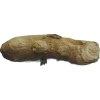
Label: ginger